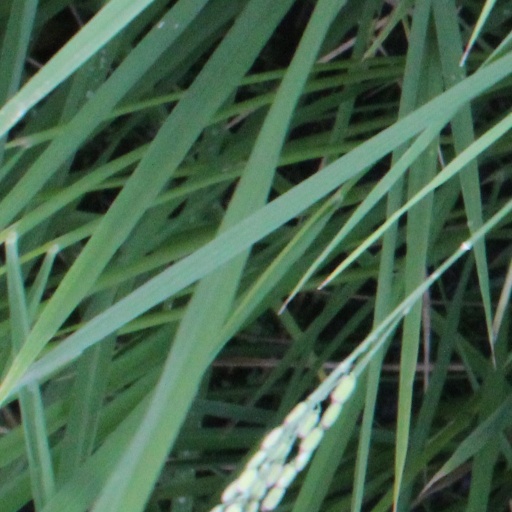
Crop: rice